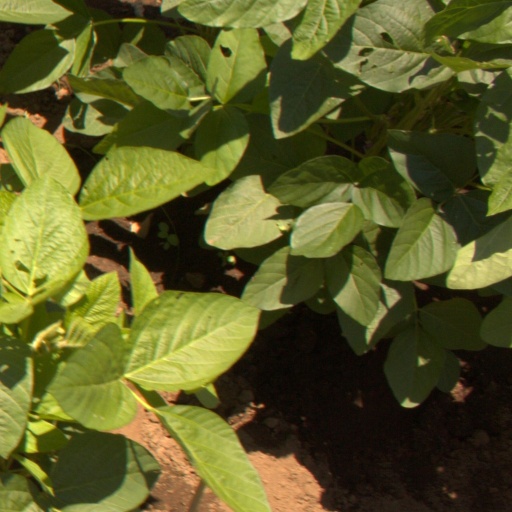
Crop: soybean